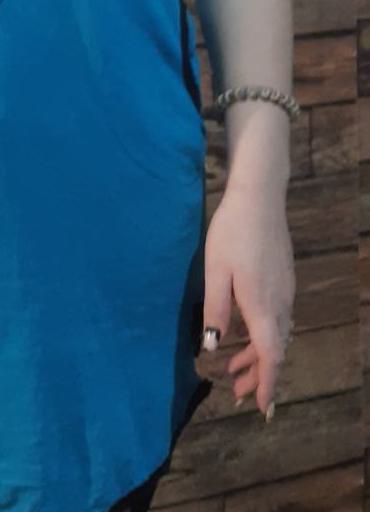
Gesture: no_gesture